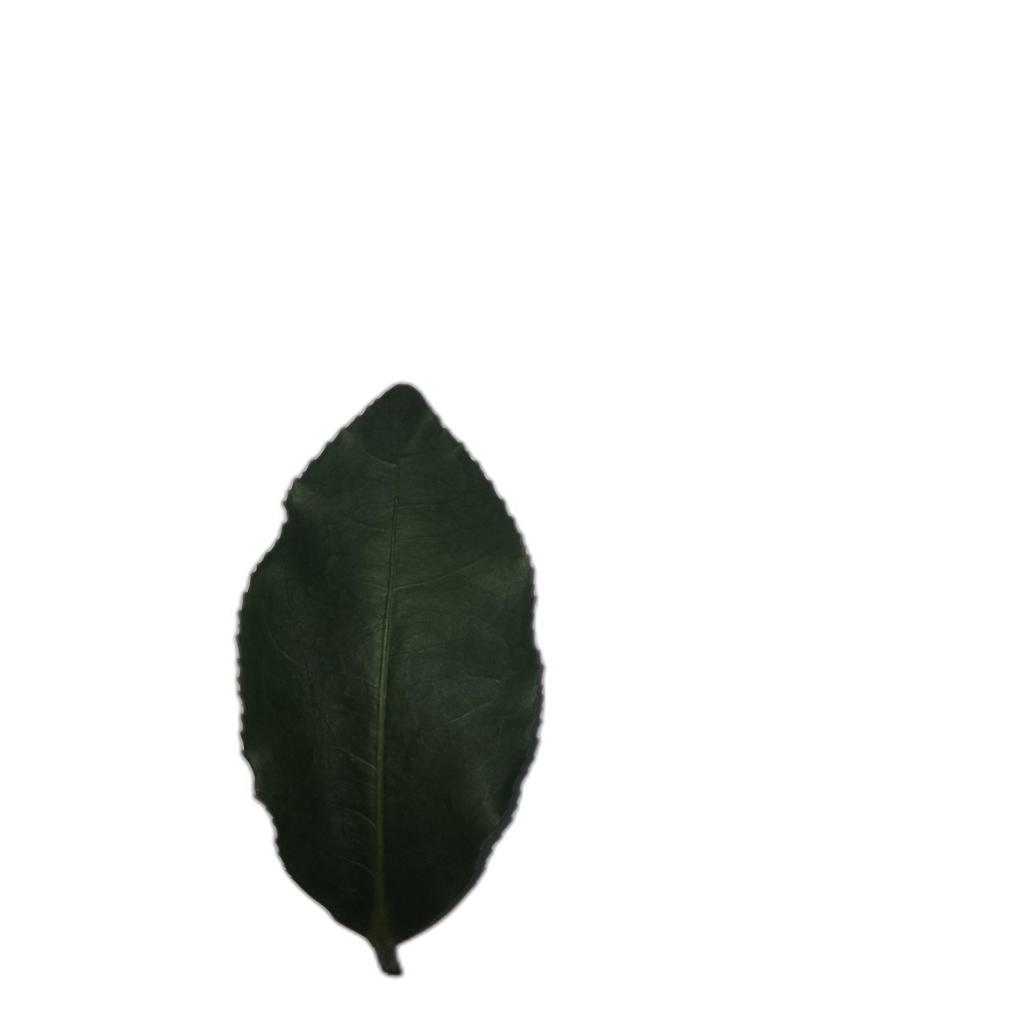
Label: Healthy